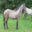
Label: horse